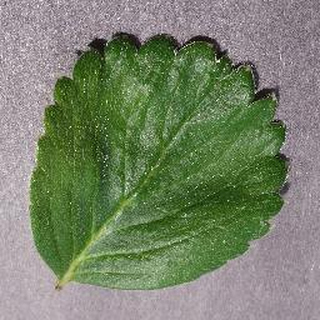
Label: healthy_strawberry